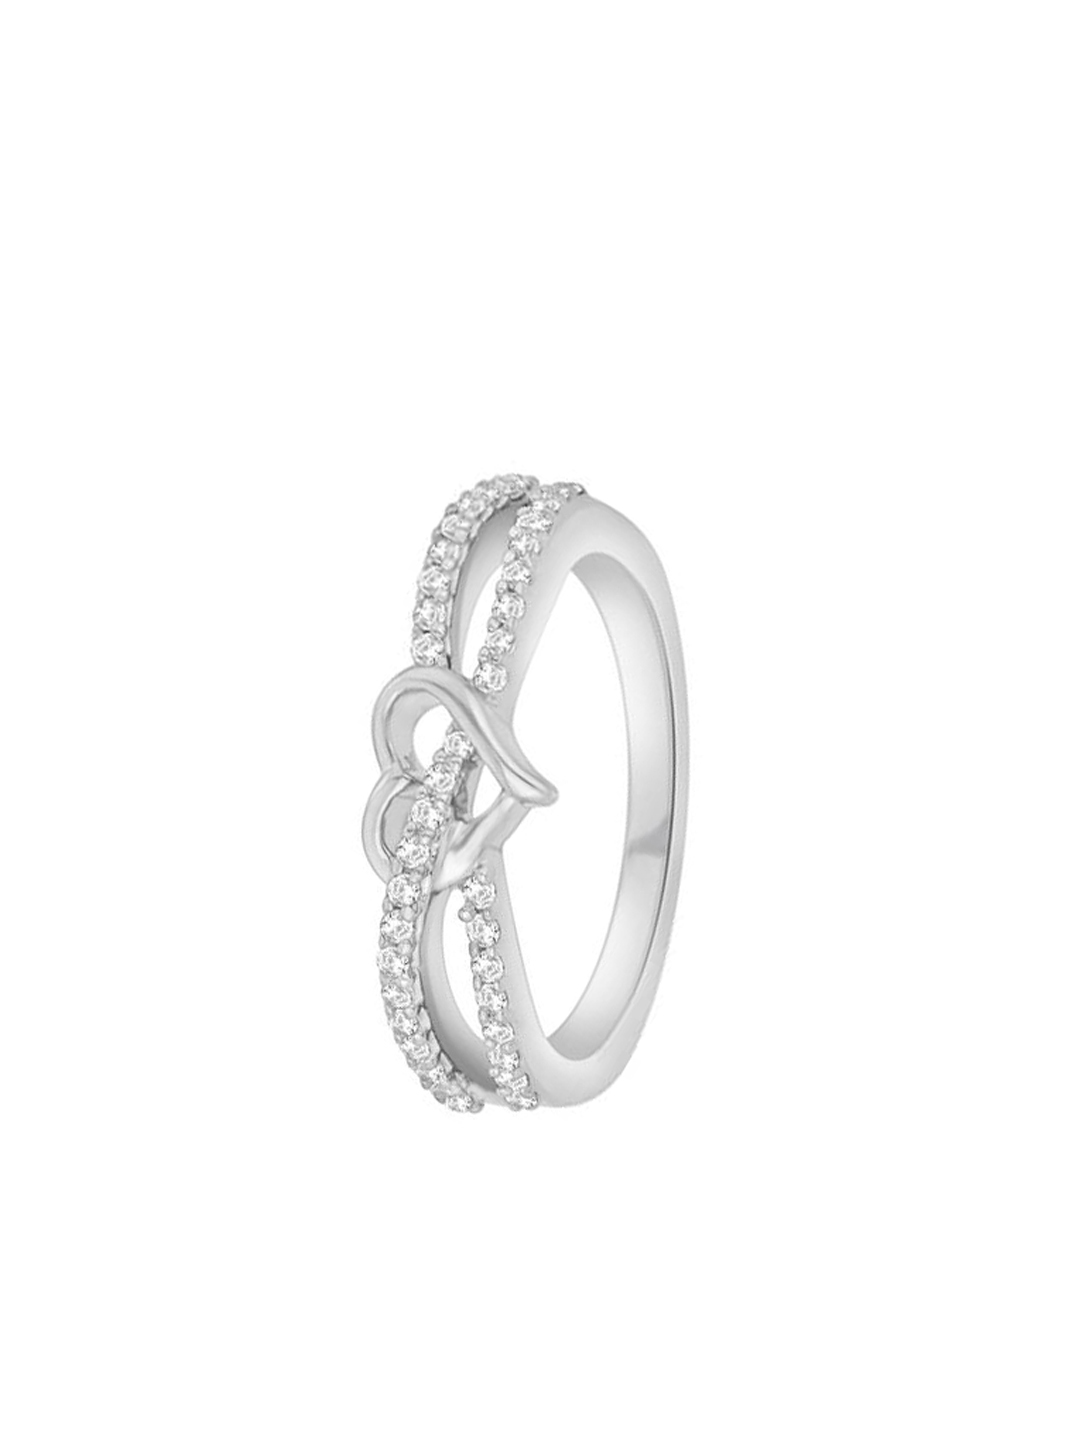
Lucera Women Silver Ring
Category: Accessories / Jewellery / Ring
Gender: Women
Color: Silver
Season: Summer 2012
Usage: Casual